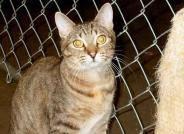
cat